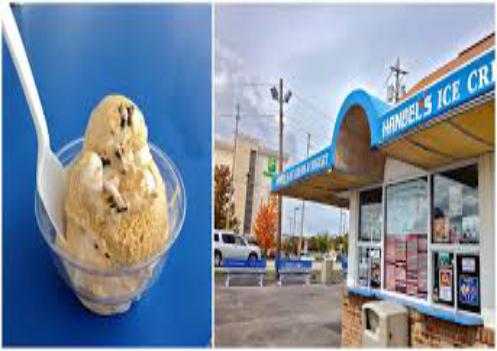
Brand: Handel's Homemade Ice Cream & Yogurt
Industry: Food